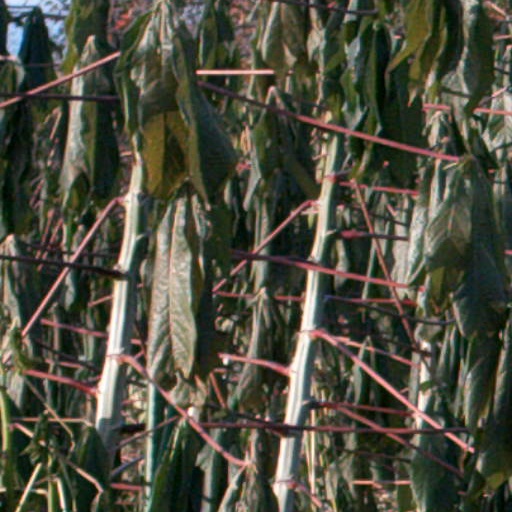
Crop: cassava